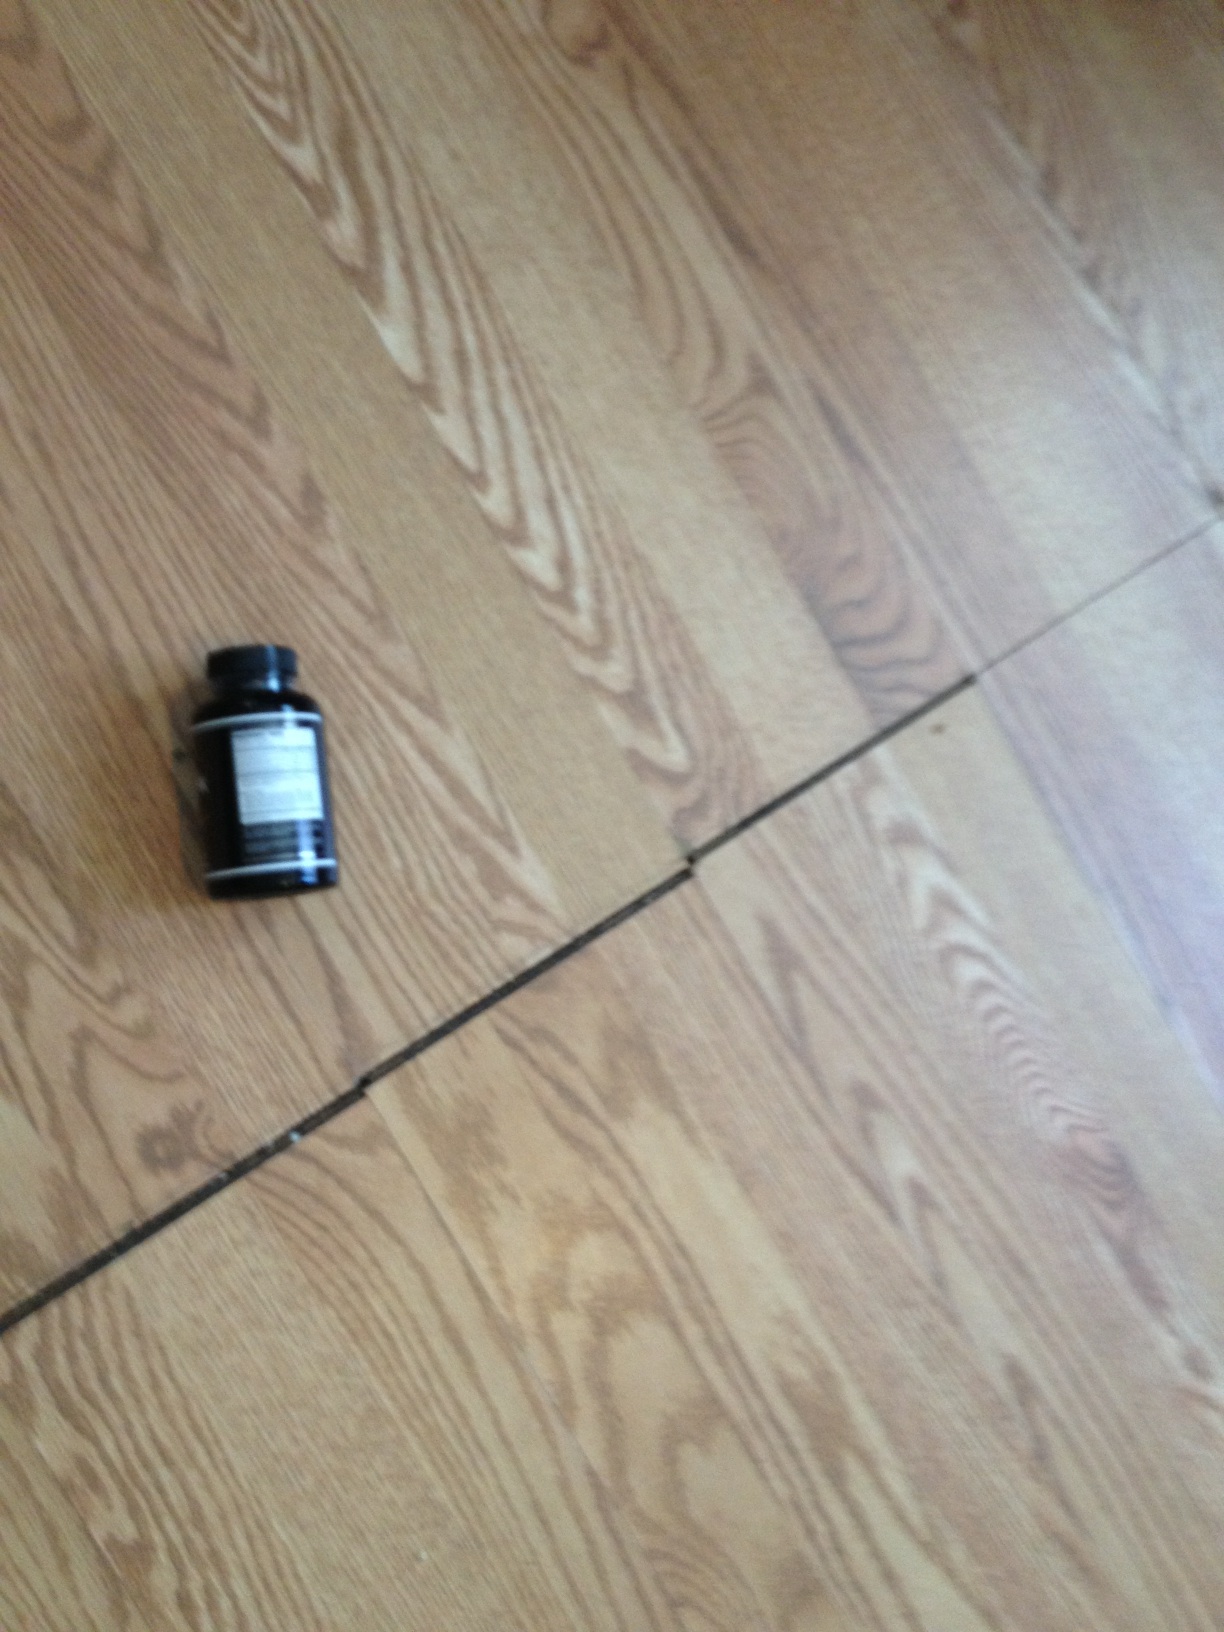Question: What does the bottle say
Answer: unanswerable